Kilkivan, Queensland

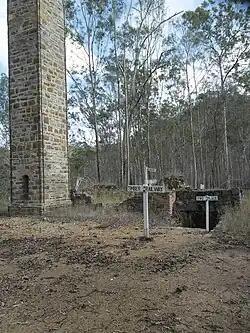
Mount Clara smelter and chimney

The Kilkivan War Memorial commemorates those of the district who served in the wars. It was dedicated on 28 March 1996.